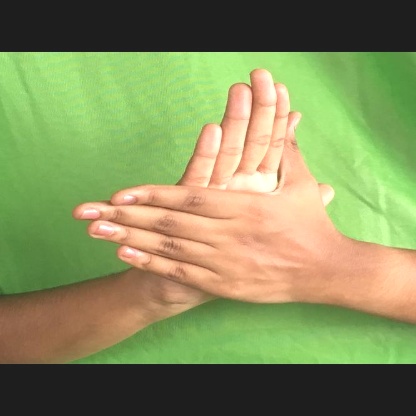
Mudra: Chakra